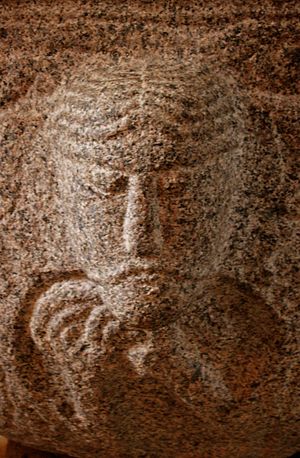
Danmarks historie (1047-1397)
Mandshoved fra døbefonten i Todbjerg Kirke, Østjylland. Fonten er fra ca. 1130, og hovedet viser skæg- og hårmode i tidlig, dansk middelalder, da kristendommen var ved at være almindeligt udbredt i landet.
Mandshoved på døbefonten af granit i Todbjerg Kirke, Østjylland. Fonten er formentlig udhugget omkring år 1130, så ansigtet viser skæg- og hårmode i tidlig, dansk middelalder.
Danmarks ældre middelalder afgrænses oftest af årstallene 1047 og 1397. Året, hvor Svend Estridsen blev konge af Danmark, symboliserer overgangen fra den danske vikingetid til den danske middelalder. Det er senere end indledningen til europæisk middelalder, og det skyldes, at Danmark aldrig kom under direkte romersk indflydelse. Perioden 400-800 kaldes germansk jernalder, mens perioden 800-1047 kaldes vikingetiden. Først derefter begynder dansk middelalder.